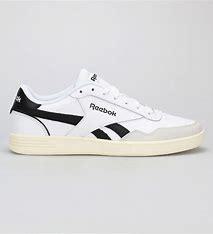
Brand: Reebok
Model: Royal Techque T